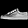
Label: Sneaker